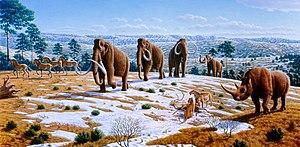
Le parc du Pléistocène est une réserve naturelle de Russie et un centre d'études scientifiques situés en Sibérie, dans la République de Sakha à 5 km environ de la ville de Tcherski.
Mauricio Antón Ortuzar est un paléoartiste et illustrateur spécialisé dans la reconstitution d'espèces disparues, reconnu pour ses peintures d'hominidés, de carnivores éteints et autres vertébrés. Ses travaux ont illustré de très nombreux livres, documents scientifiques, collections privés et musées un peu partout à travers le monde. Il travaille actuellement en collaboration avec le Natural Science Museum de Madrid.
L'extinction du Quaternaire désigne une période d'extinction massive durant le Pléistocène supérieur et l'Holocène, au cours de laquelle de nombreuses espèces animales ont disparu sur différents continents, principalement parmi la mégafaune.
La Steppe à mammouths ou Steppe-toundra est un biome disparu, caractéristique de la dernière période glaciaire, pendant lequel il recouvrait une grande part de l'Eurasie et de l'Amérique du Nord.
L’hypothèse de l'impact cosmique du Dryas récent, appelée aussi hypothèse de la comète de Clovis, est une théorie controversée qui lie une extinction massive et la disparition de la culture Clovis à un impacteur qui touche la Terre à l'ultime fin de la dernière période glaciaire.
Le Mammouth laineux est une espèce éteinte de la famille des éléphantidés qui a vécu durant le Pléistocène et, pour ses derniers représentants, au cours de l'Holocène il y a seulement 4 000 ans. Le genre Mammuthus était apparu avec Mammuthus subplanifrons au début du Pliocène.